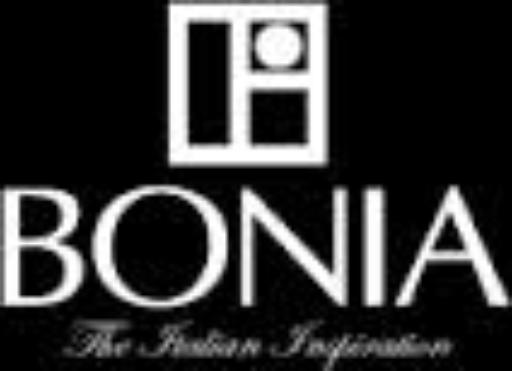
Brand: Bonia
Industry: Clothes